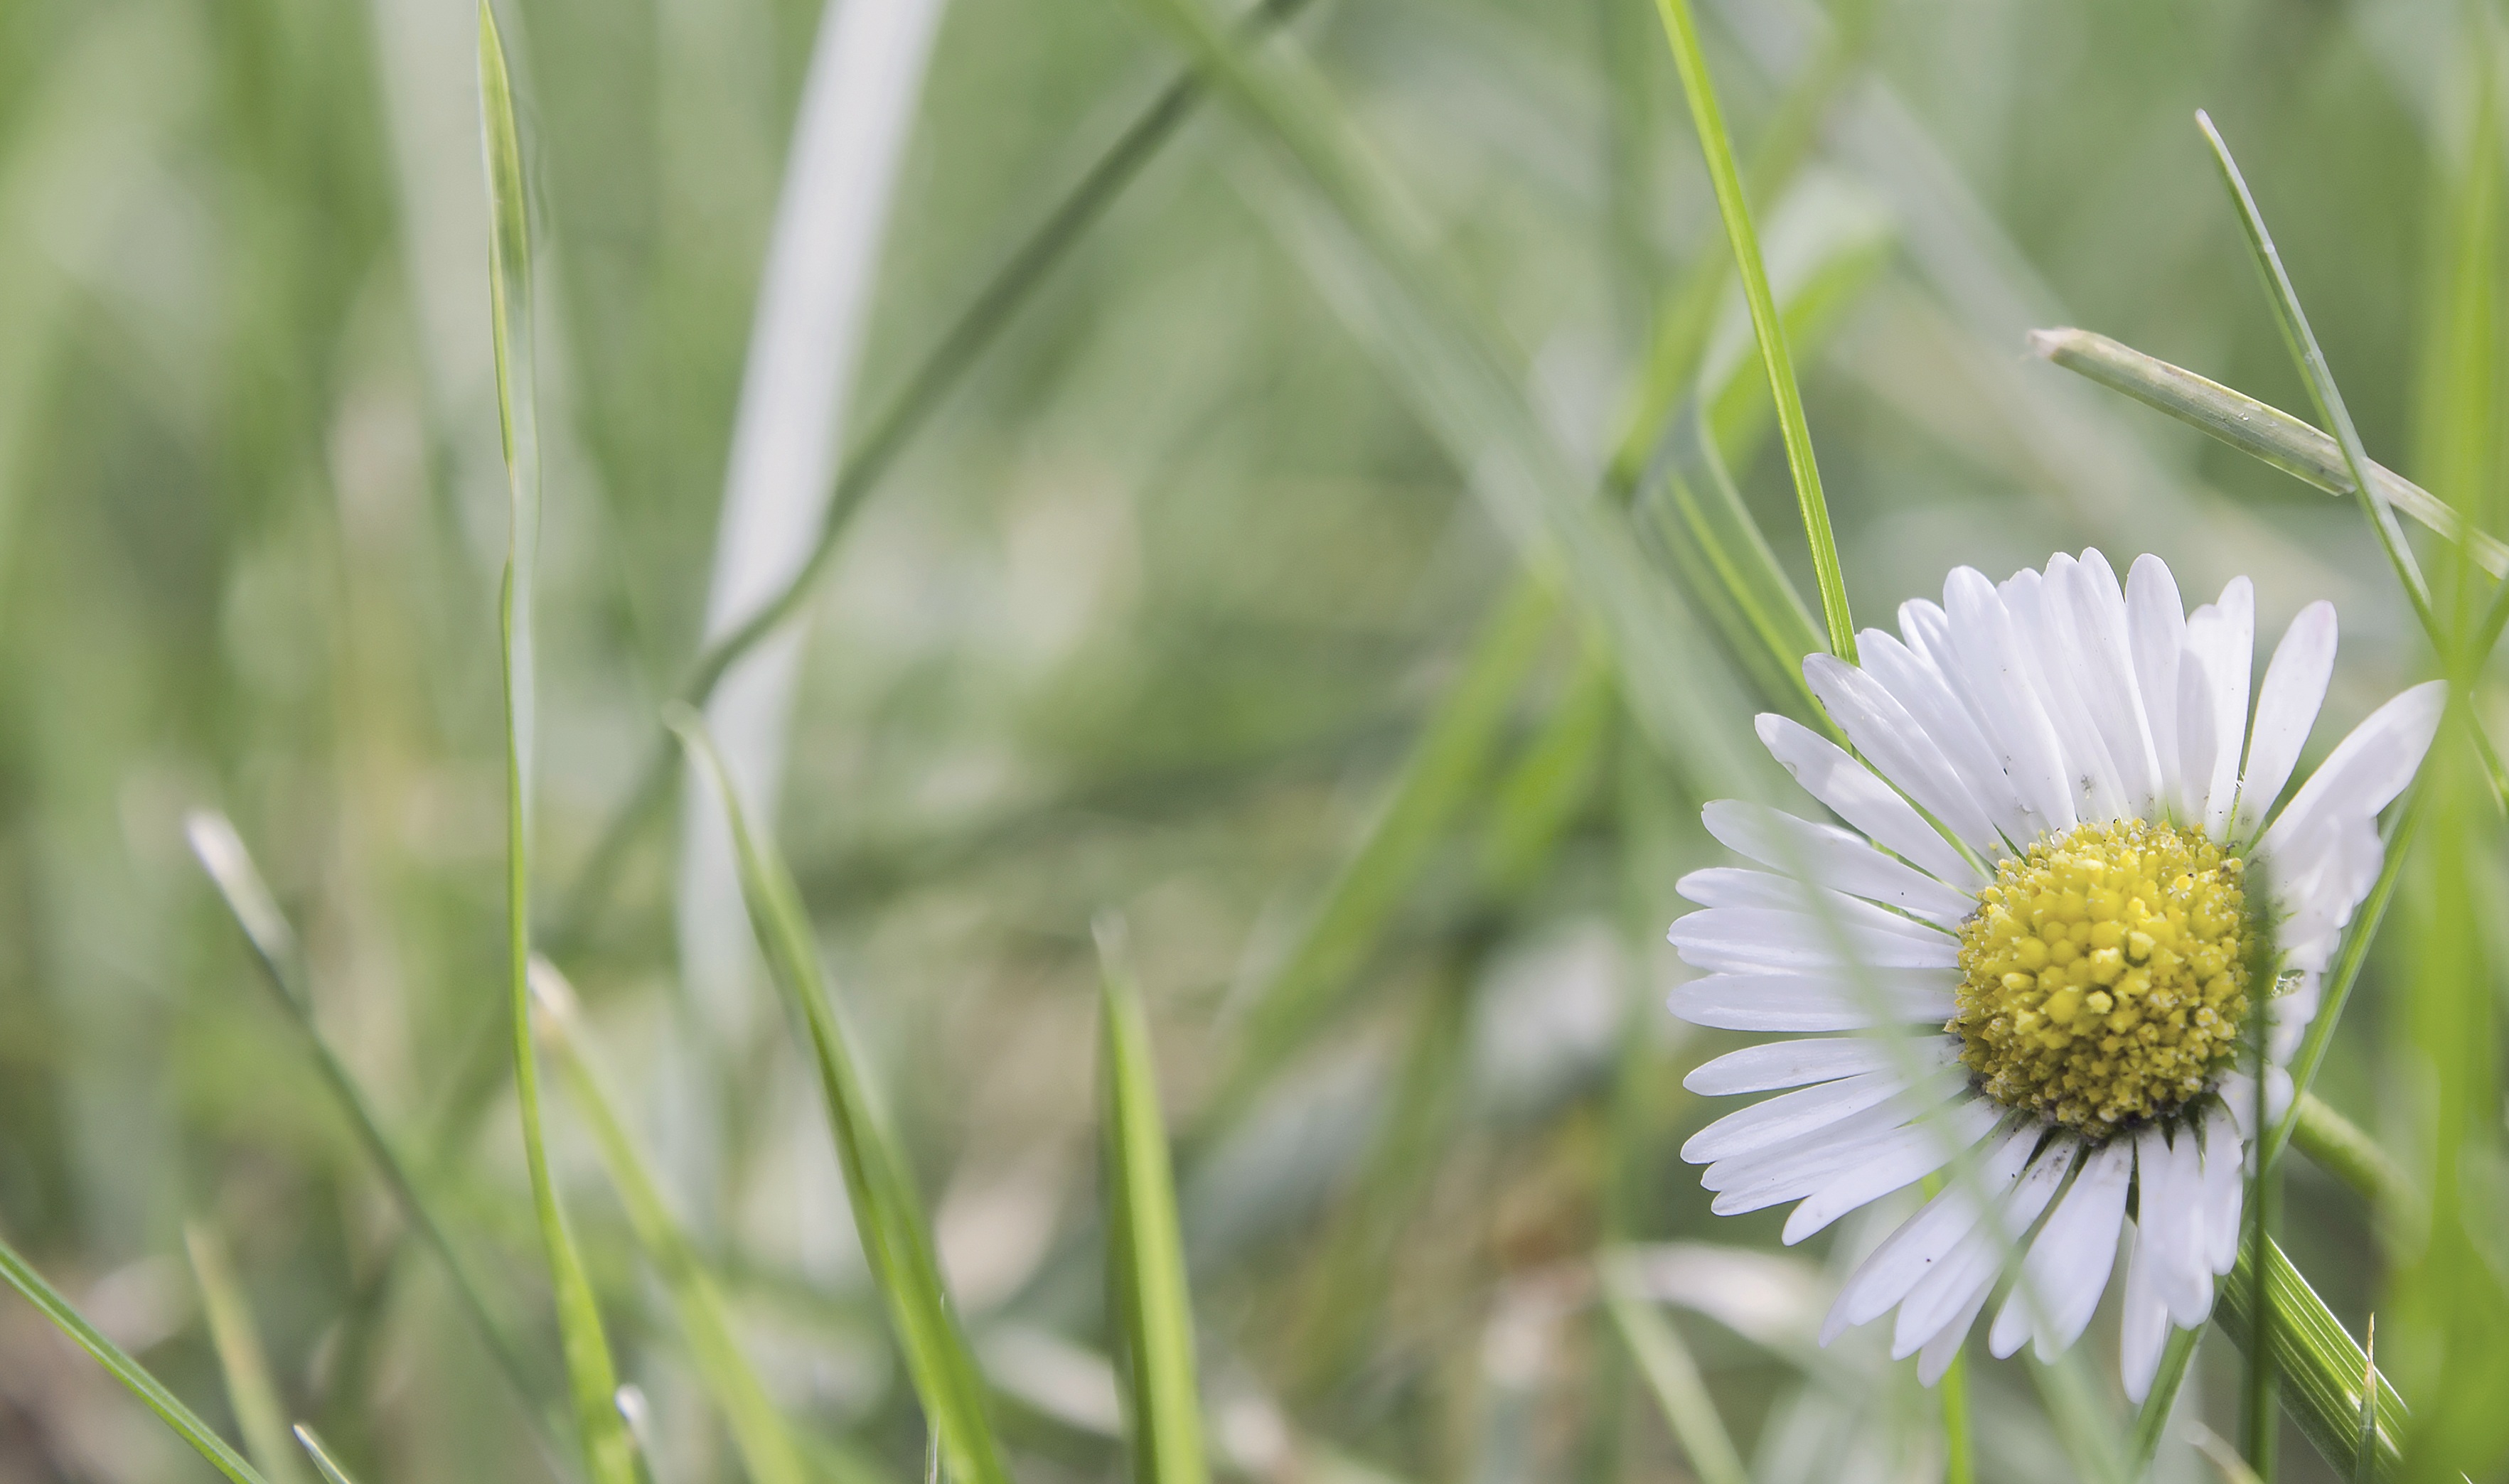
nature, grass, plant, field, lawn, meadow, prairie, flower, summer, daisy, botany, garden, flora, wildflower, close up, grassland, thistle, macro photography, flowering plant, daisy family, oxeye daisy, grass family, plant stem, land plant, chamaemelum nobile